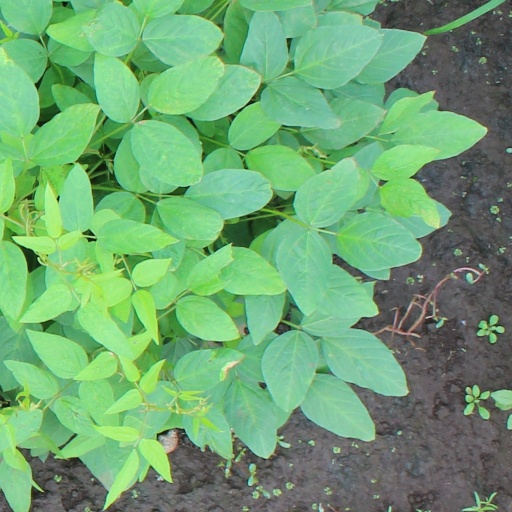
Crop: soybean